Science and technology in Spain

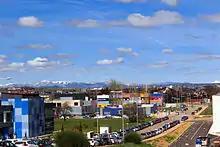
León Technology Park.

Ramón Verea (1833–1899) created the first mechanical calculator capable of direct multiplication.